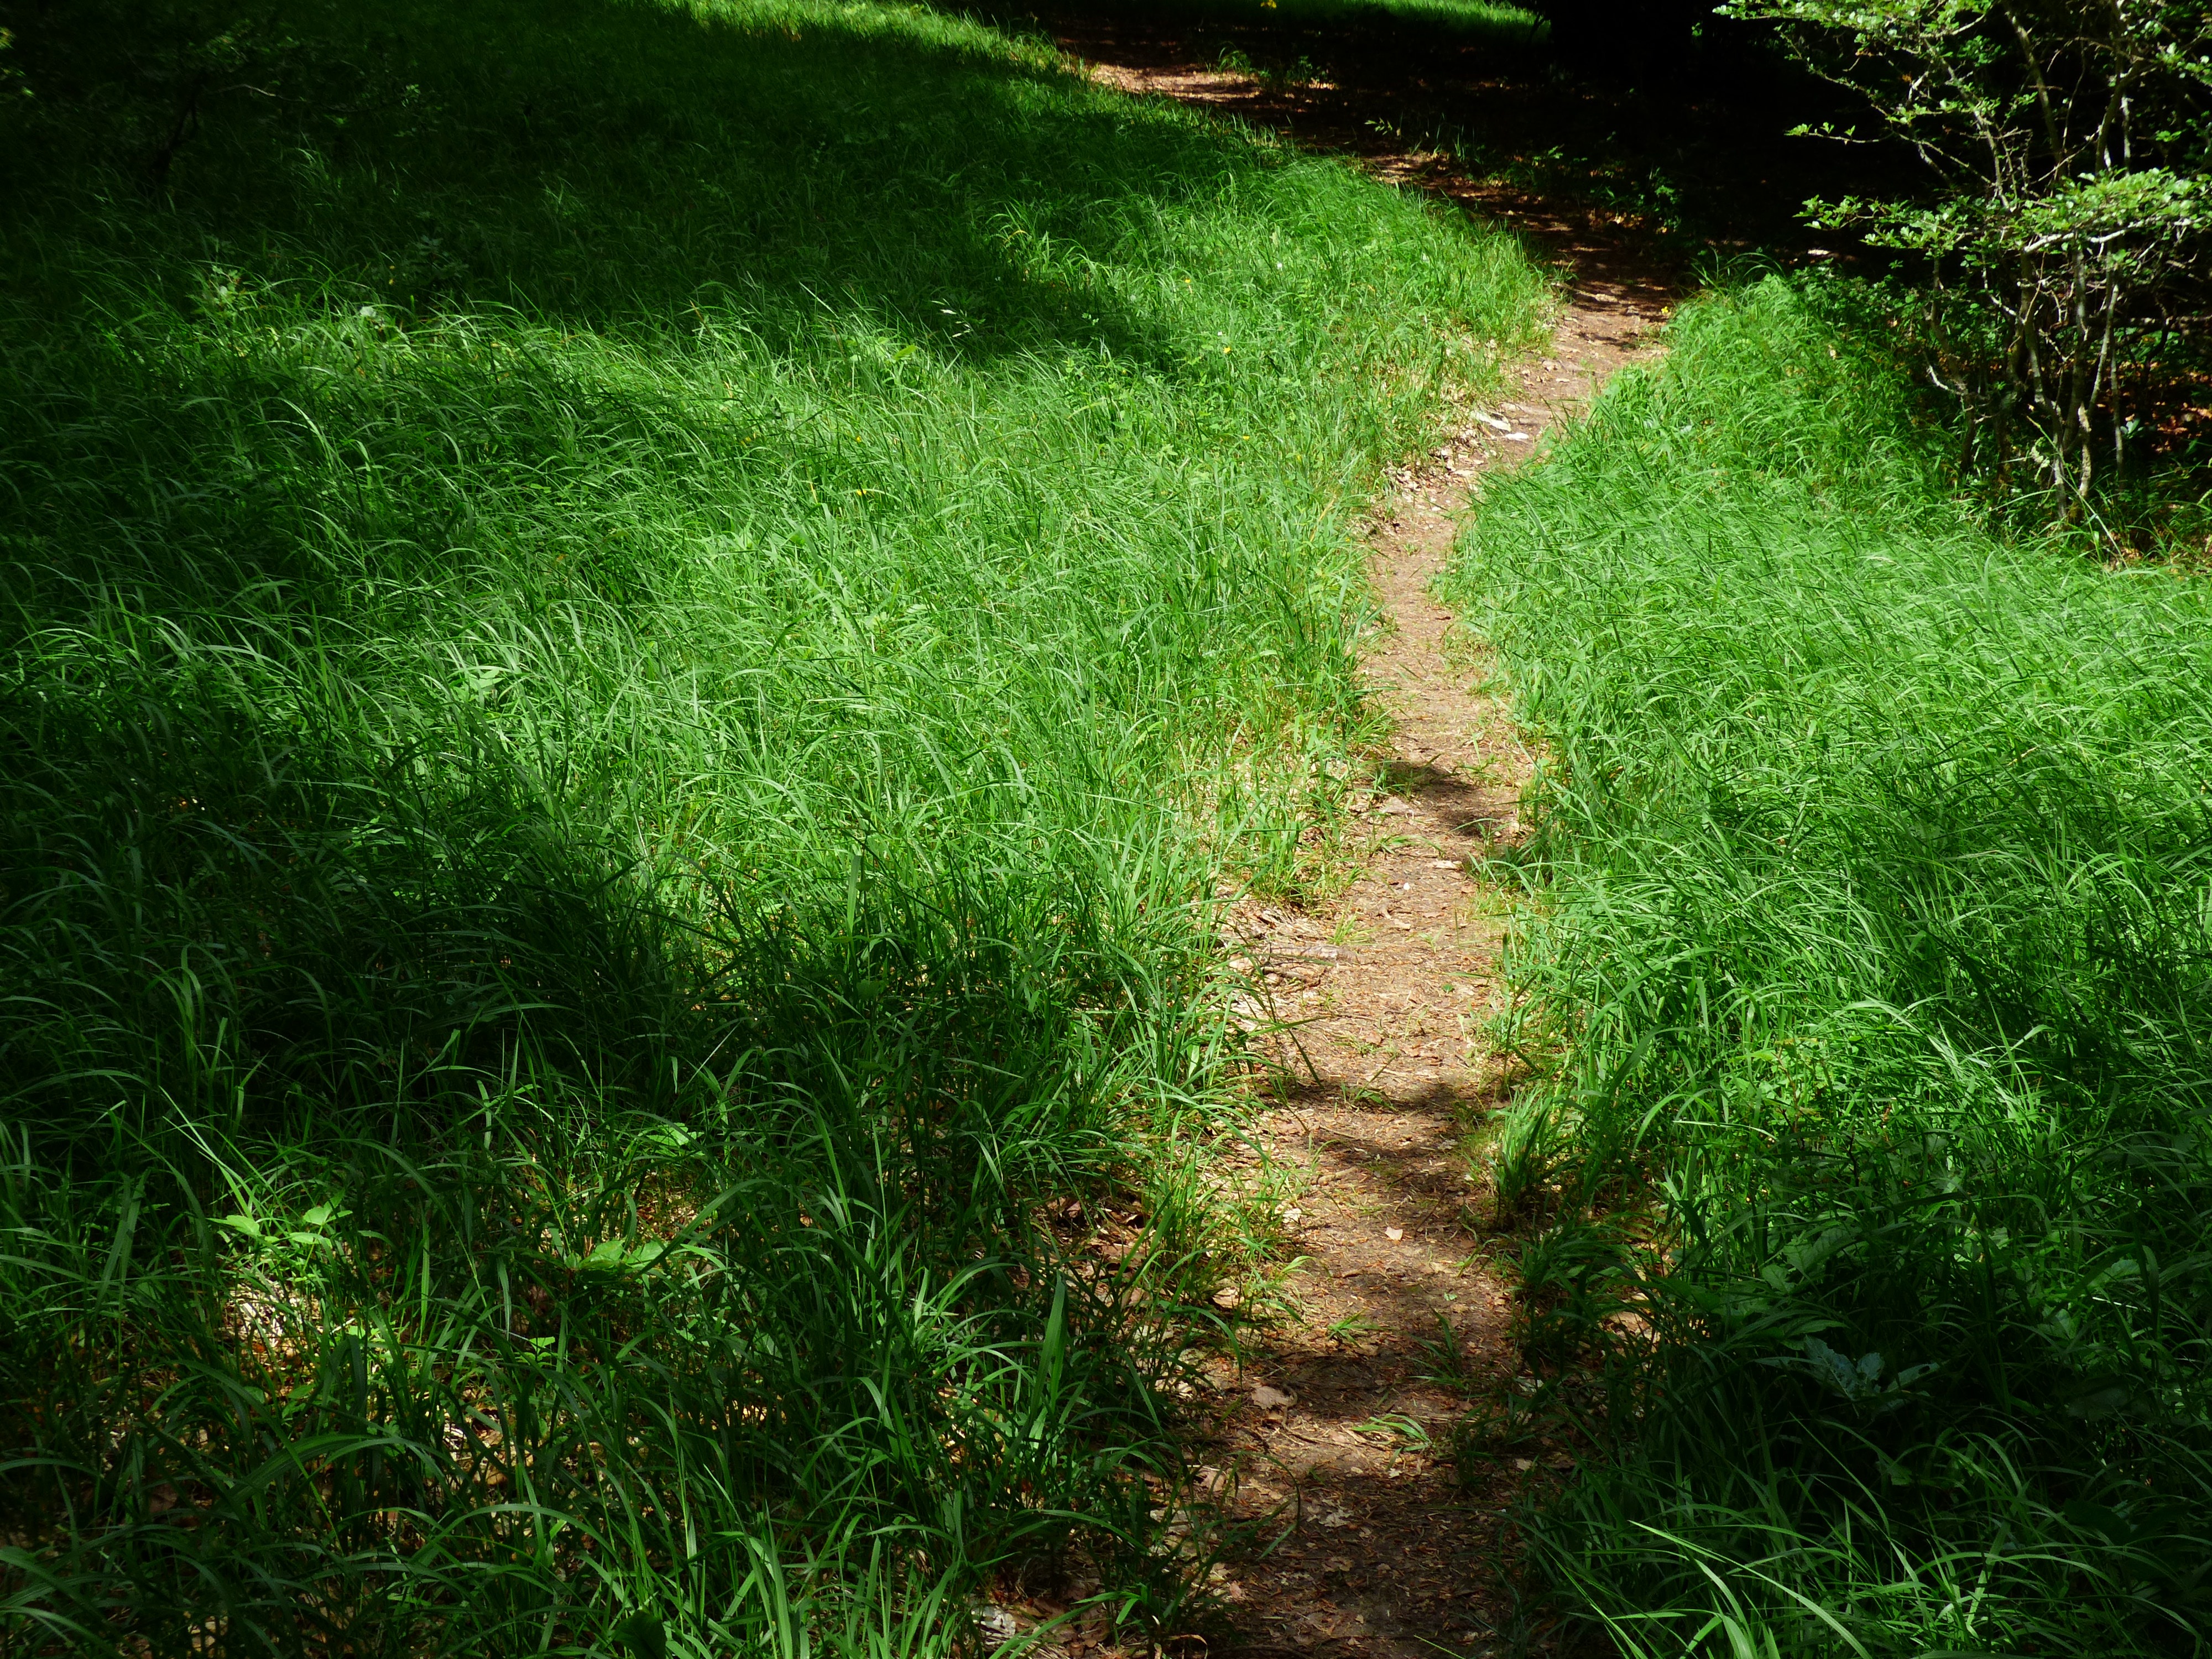
nature, path, grass, plant, hiking, trail, field, lawn, meadow, leaf, flower, green, hike, backyard, soil, garden, grassland, shrub, woodland, yard, away, forest path, migratory path, grass family, wegchen